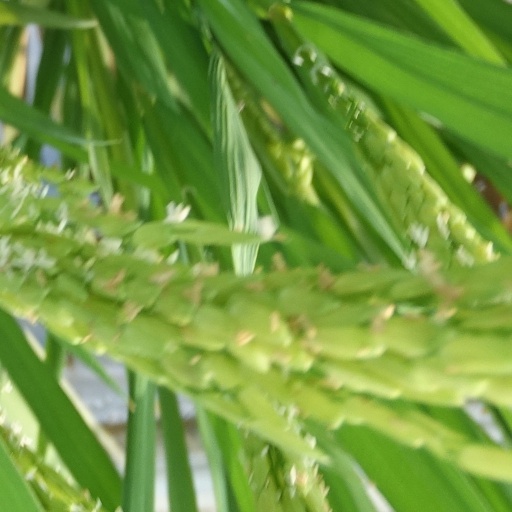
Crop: rice